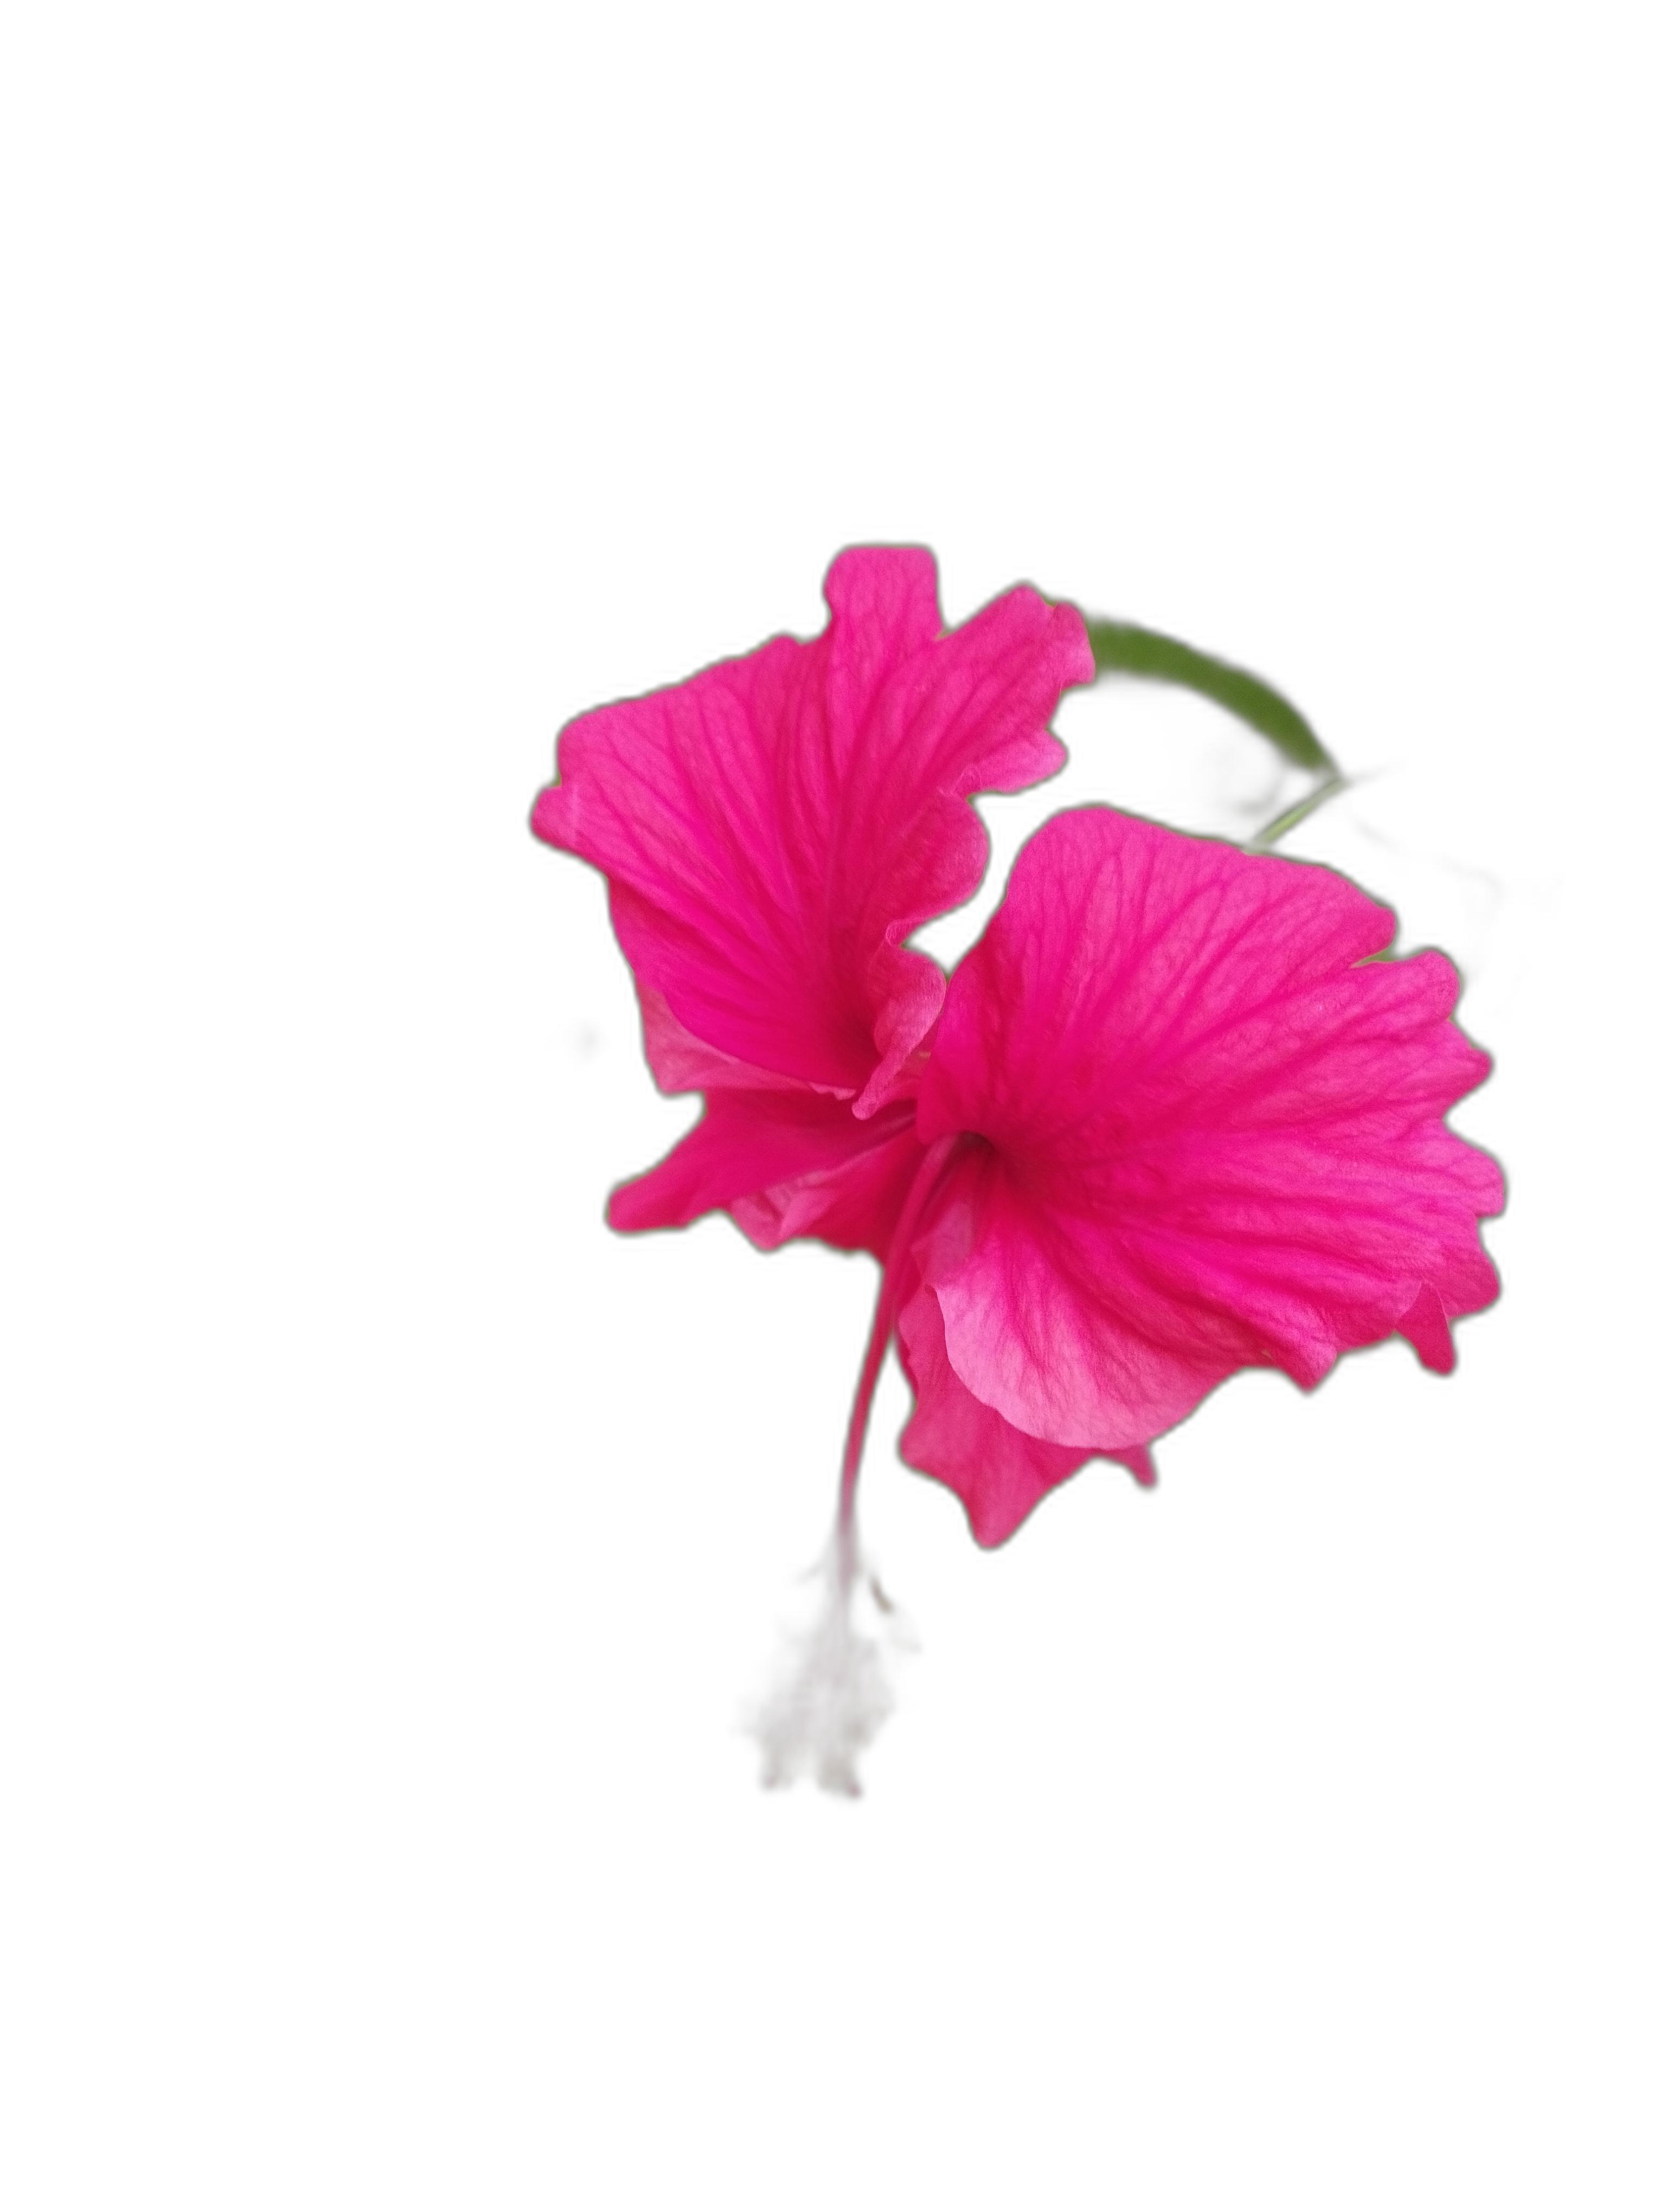
Label: Hibiscus